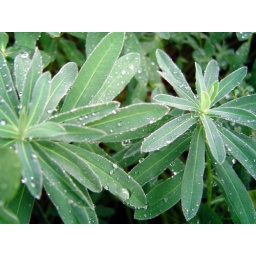
Taken outside of my office building in Charleston, WV